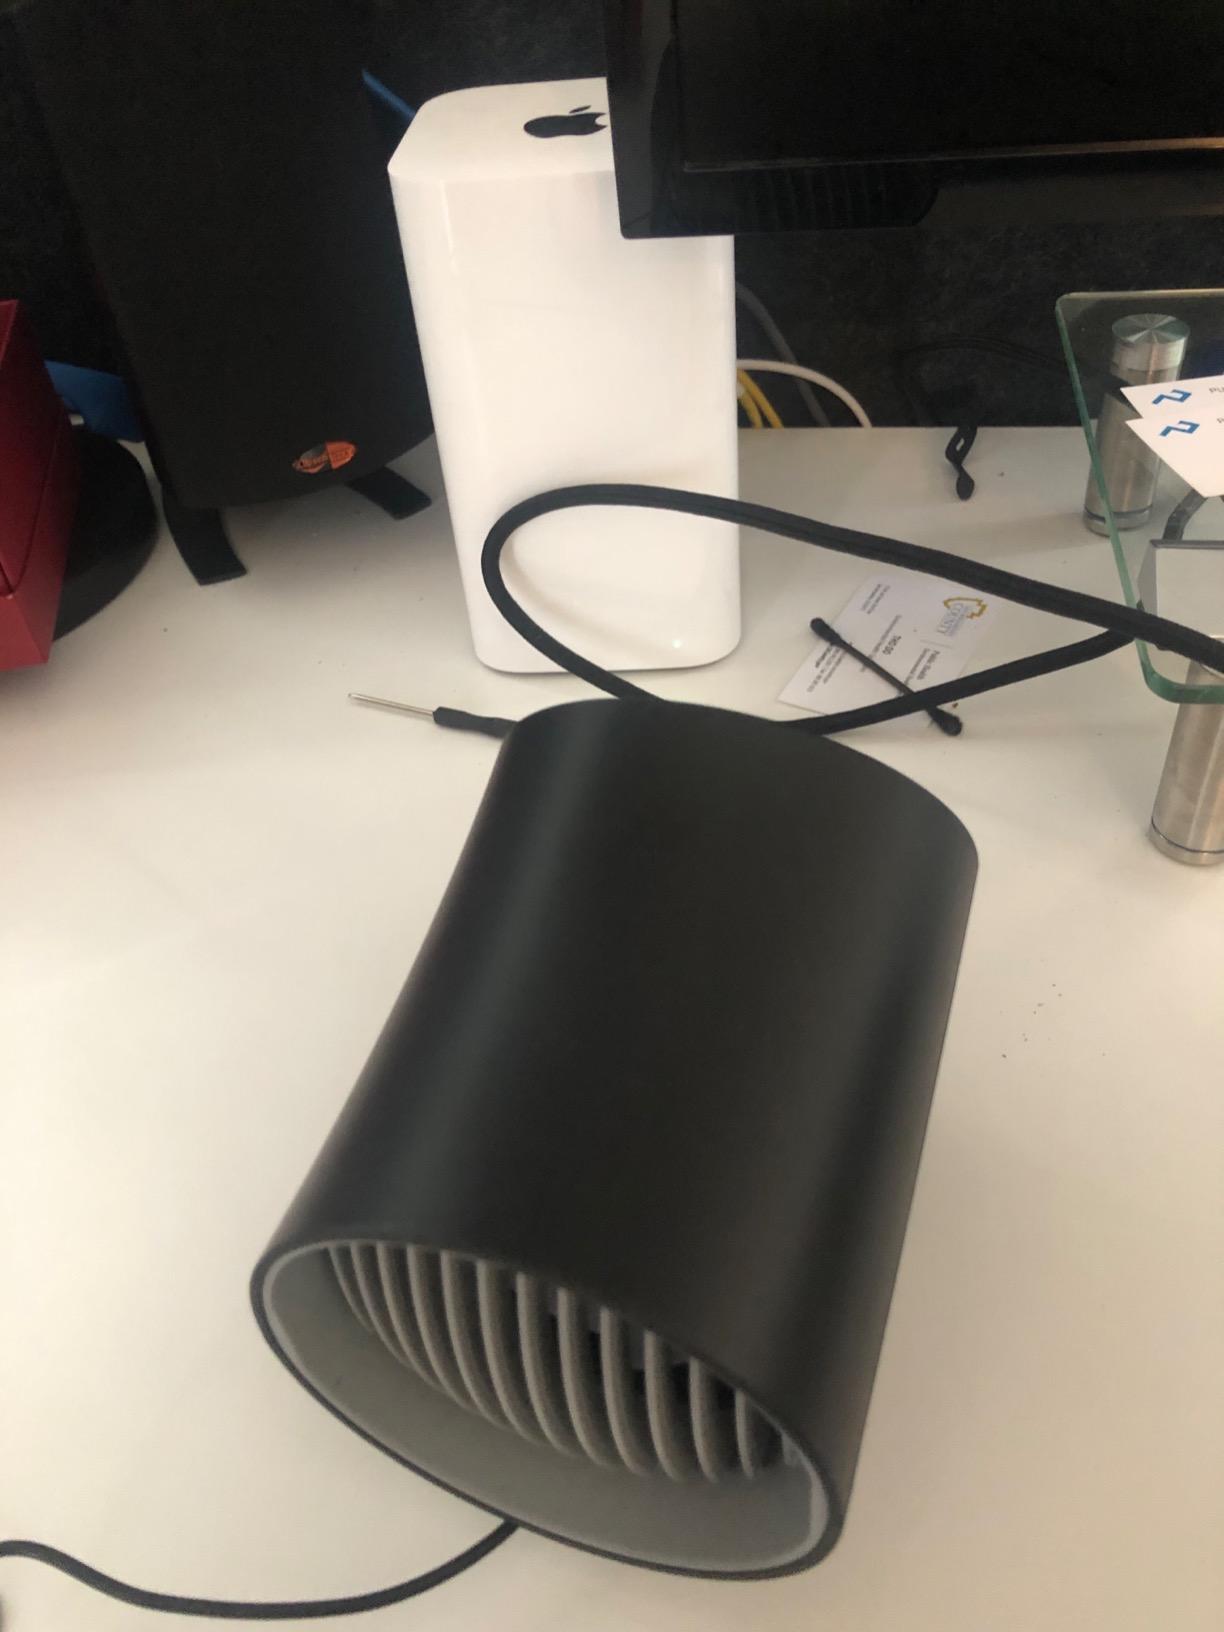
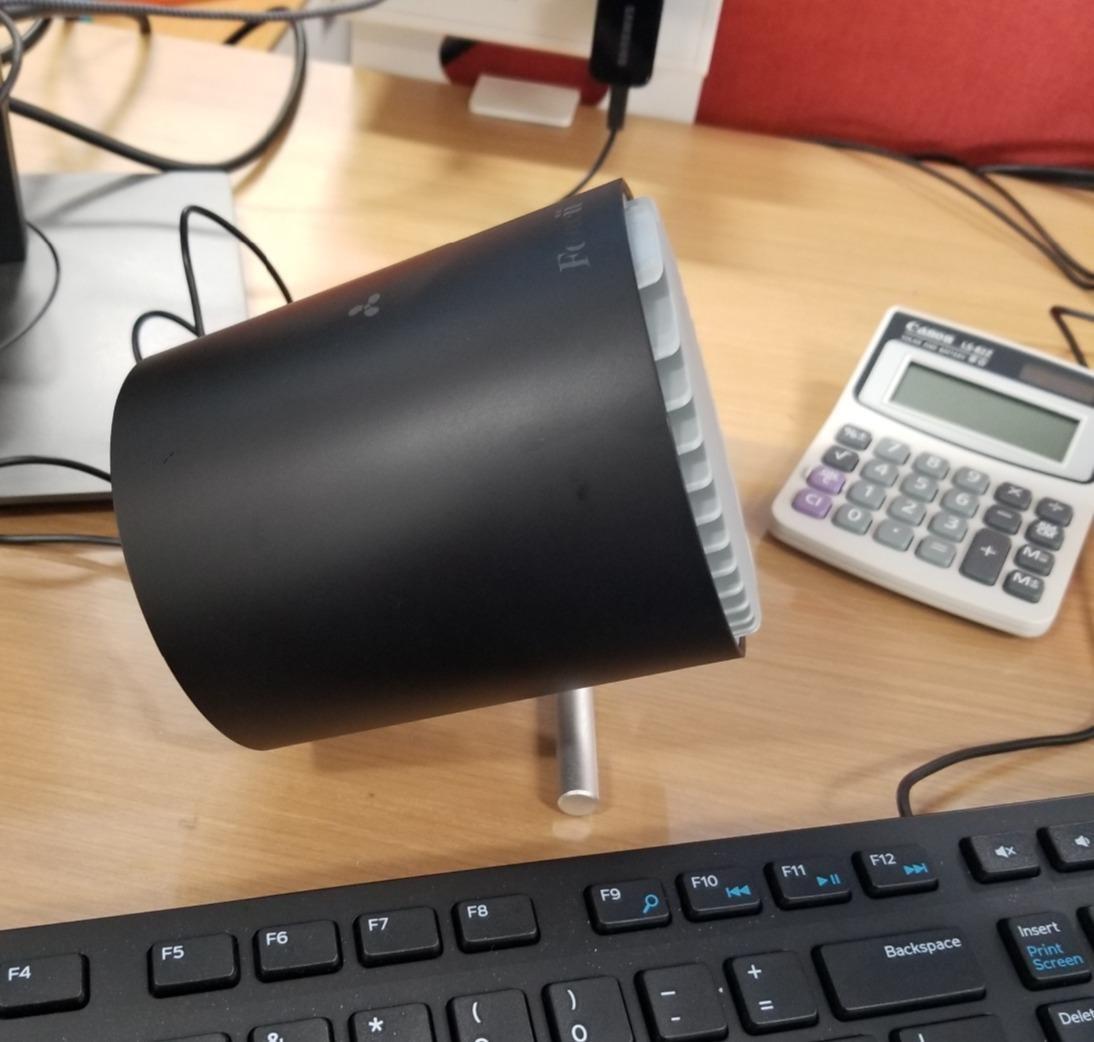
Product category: fan
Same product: no